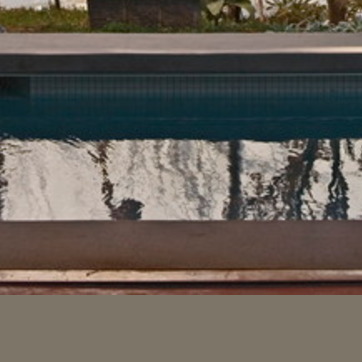
Material: water